Limite

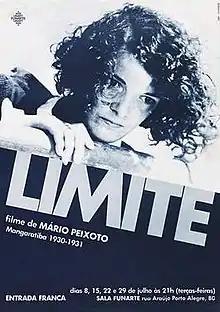

Limite (Portuguese for "limit", "border" or "edge") is a 1931 Brazilian silent experimental psychological drama film directed, written, and produced by Mário Peixoto. The film was inspired by a photograph by André Kertész and was shot in 1930, with its first screening taking place in 1931. It is often considered one of the earliest experimental feature films.